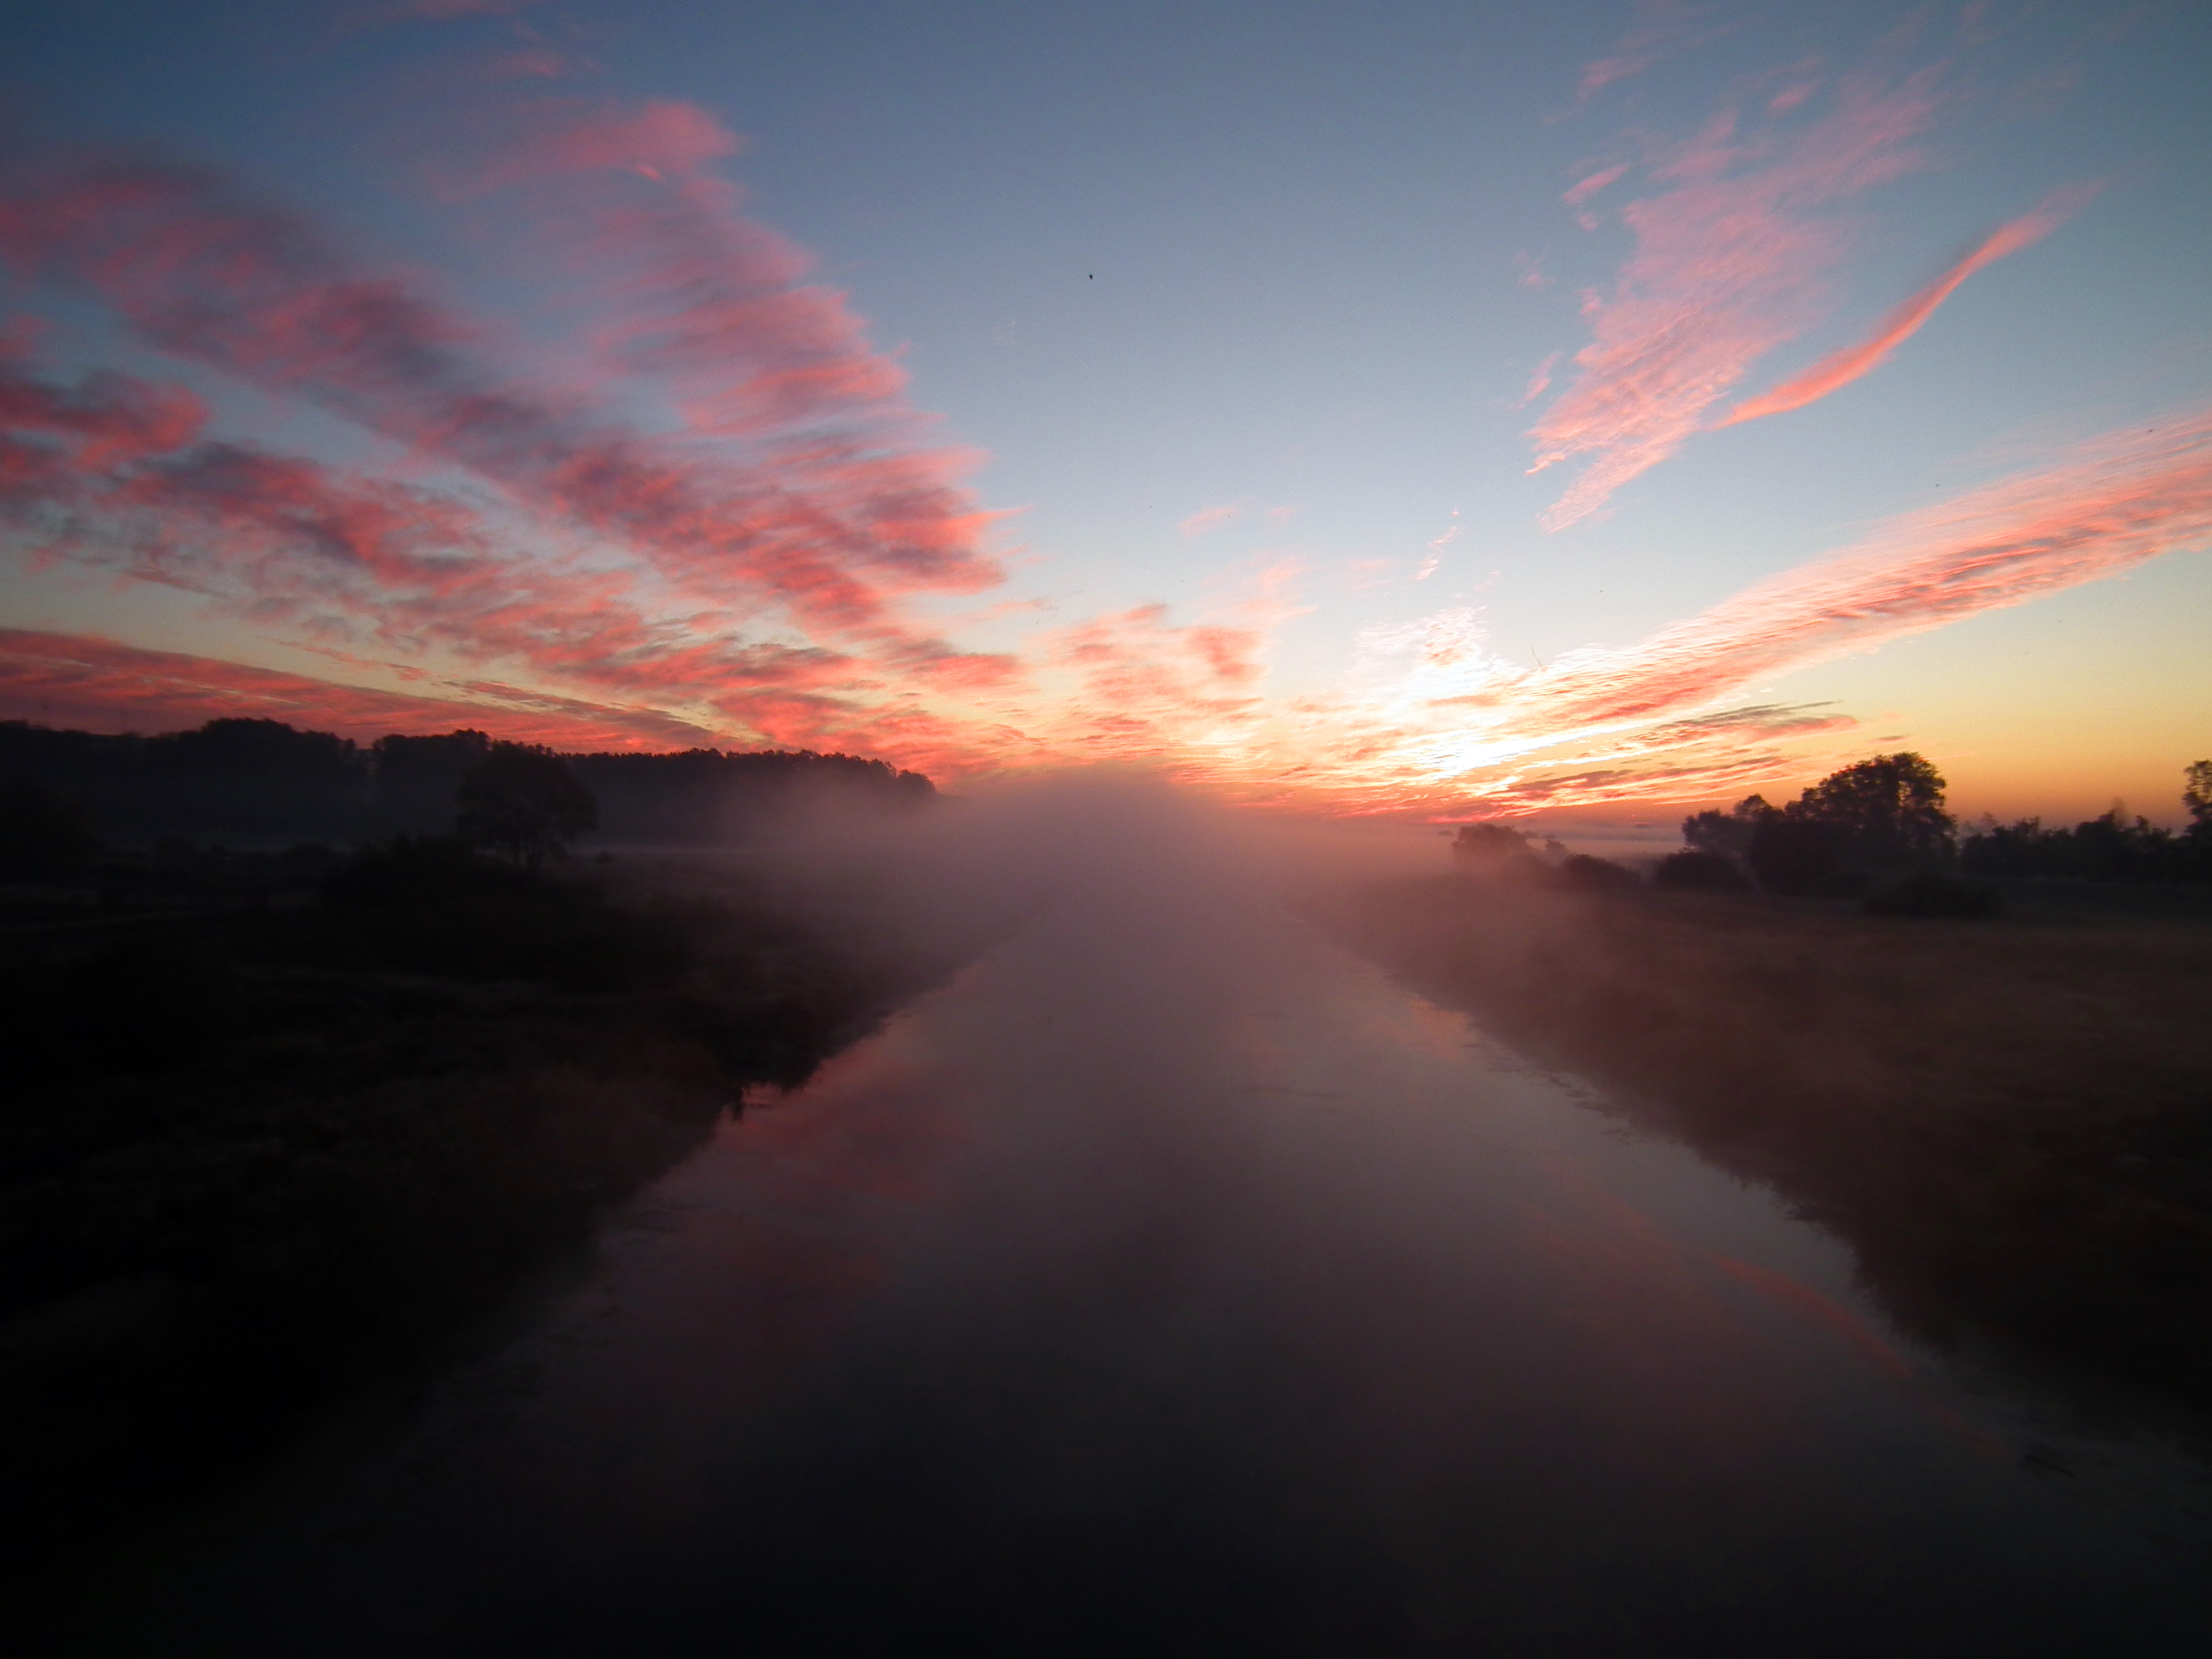
nature, horizon, mountain, cloud, sky, sun, fog, sunrise, sunset, mist, sunlight, cloudy, morning, dawn, atmosphere, river, dusk, evening, reflection, fields, afterglow, atmospheric phenomenon, red sky at morning